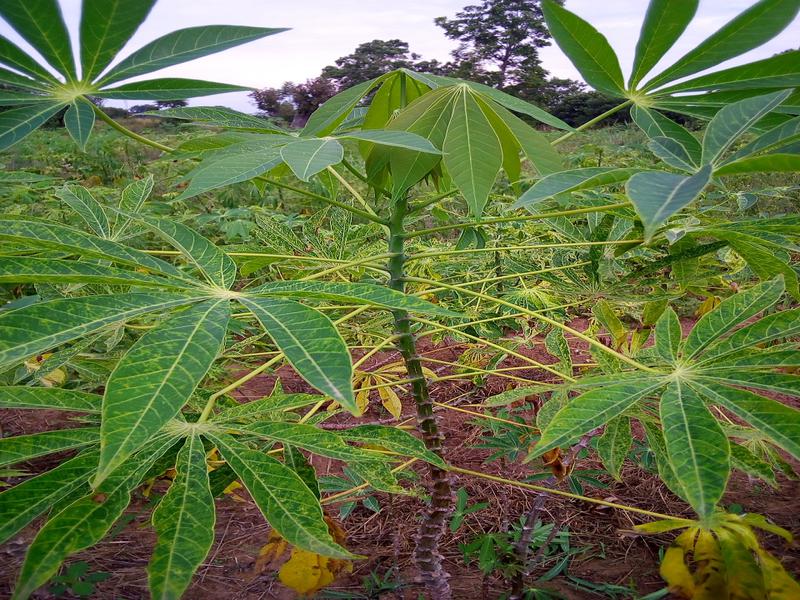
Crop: cassava
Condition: brown_streak_disease